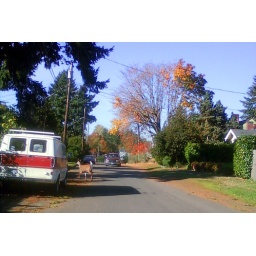
this little girl was trotting down a nearby street in SW Portland as i was heading out for daily errands